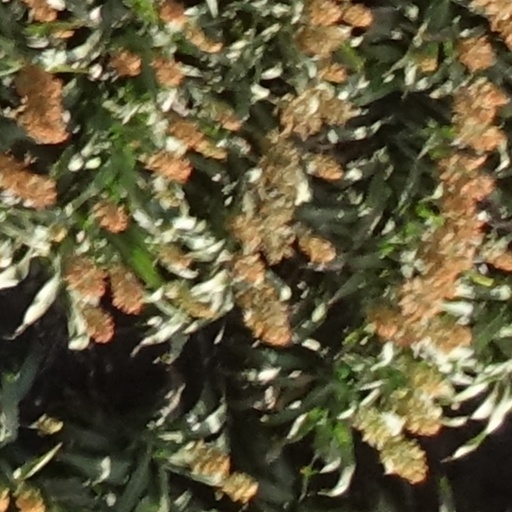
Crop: sorghum